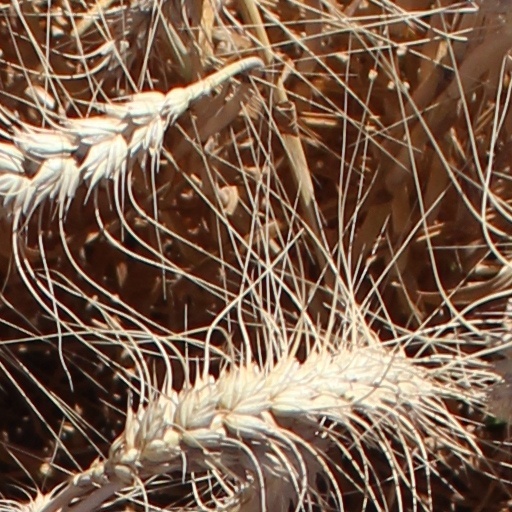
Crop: wheat